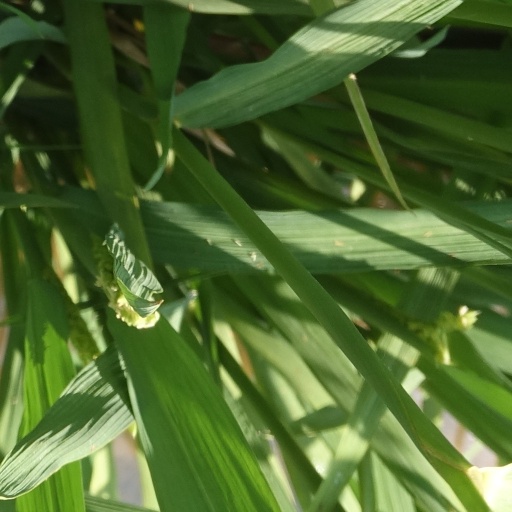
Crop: rice